Kudremukha

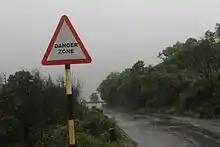
Kudremukha Road

Well known environmentalist and tiger expert, K Ullas Karanth undertook a detailed and systematic survey of the distribution of the endangered lion-tailed macaque in Karnataka during 1983-84 with support from the Government of Karnataka. He observed that suitable and extensive rainforest habitat for the lion-tailed macaque existed in Kudremukha and that the tract probably harboured the largest contiguous population of lion-tailed macaques in the Western Ghats, outside the Malabar region. He further suggested that lion-tailed macaques could be effectively used as a 'flagship' species to conserve the entire biotic community in the region and prepared a conservation plan for the survival of wild populations of lion-tailed macaques in the region delineating the present national park area as a proposed nature reserve. Based on his report, the Karnataka State Wildlife Advisory Board suggested to the government that Kudremukha National Park be created.